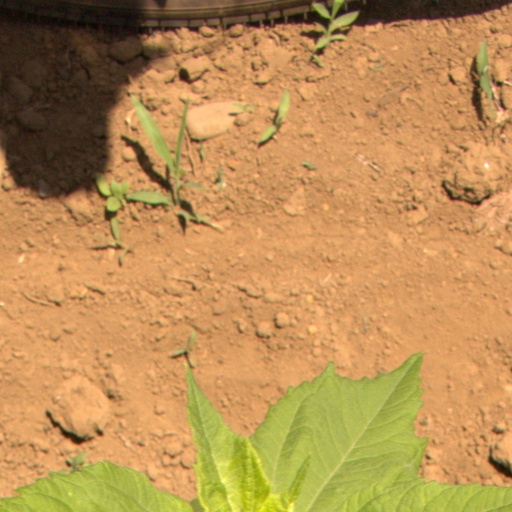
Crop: Jerusalem artichoke